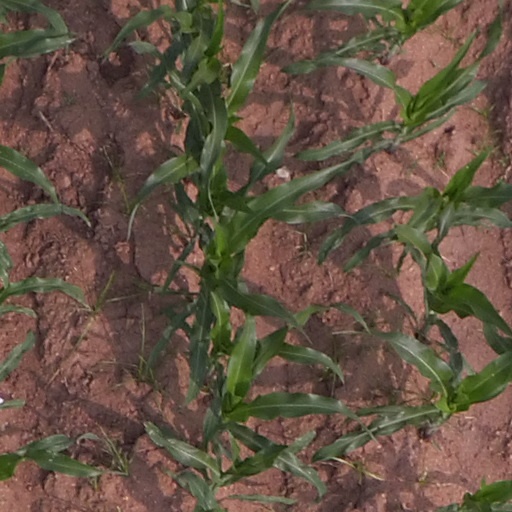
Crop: maize; corn